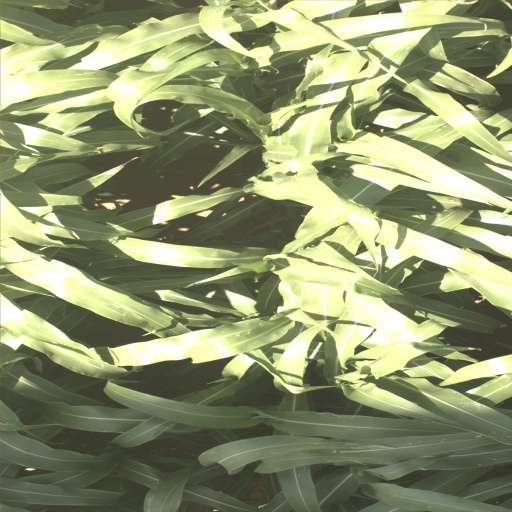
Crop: sorghum